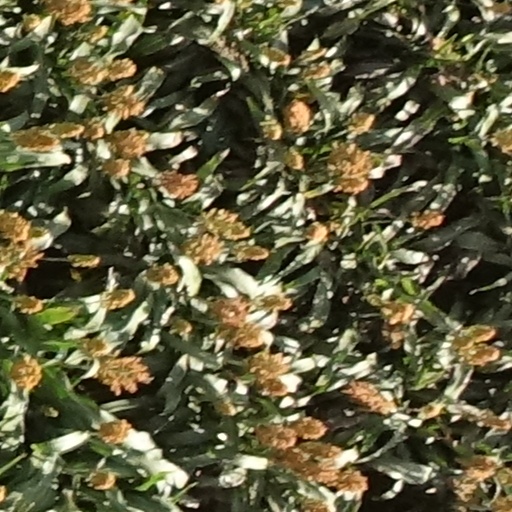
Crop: sorghum